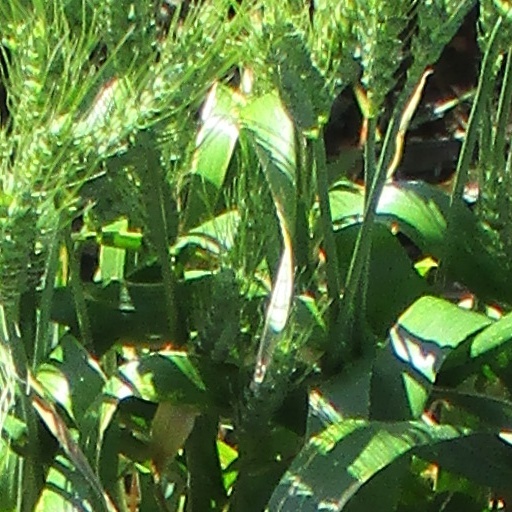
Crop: wheat